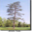
Label: pine_tree